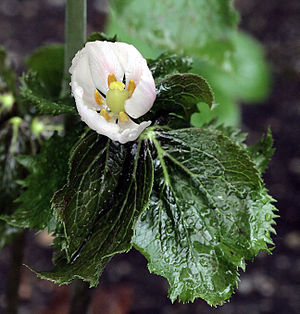
Præriefodblad / Galleri
Blomst.
Præriefodblad, også skrevet Prærie-Fodblad, er en flerårig, urteagtig plante med usædvanligt store blade, hvide blomster og tomatstore, røde bær. Planten bliver dyrket som prydplante i haver og parker. Det danske navn er misvisende, da planten er knyttet til løvskove og ikke præriens plantesamfund.